Arkansas–Monticello Boll Weevils and Cotton Blossoms

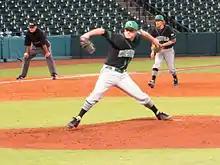
UAM pitcher Jeff Harvill delivers a pitch at Minute Maid Park in 2014.

Arkansas–Monticello has had 5 Major League Baseball Draft selections since the draft began in 1965.